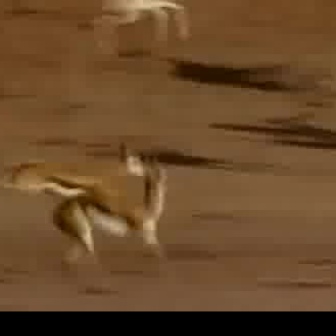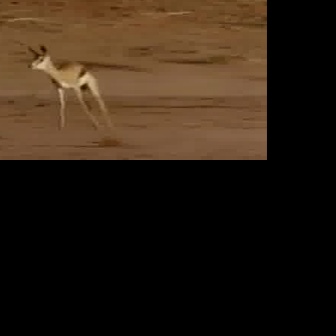
  Please identify the target specified by the bounding box [50,161,174,284] in the first image and locate it in the second image. Return the coordinates in [x_min,y_min,x_max,y_max] format.
Answer: [24,43,112,131]